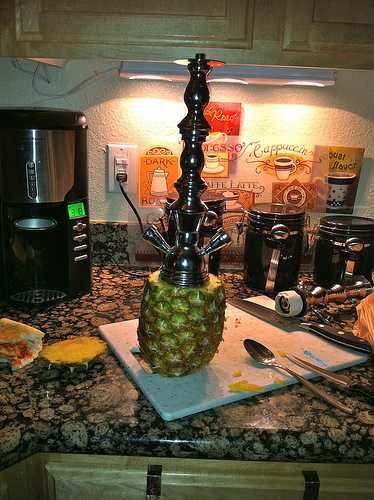
Label: Pineapple